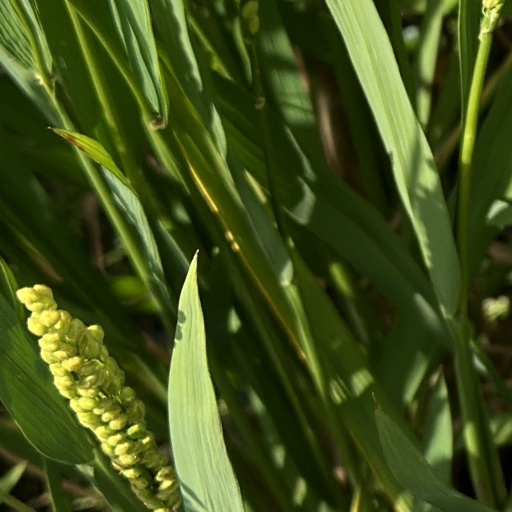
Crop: rice